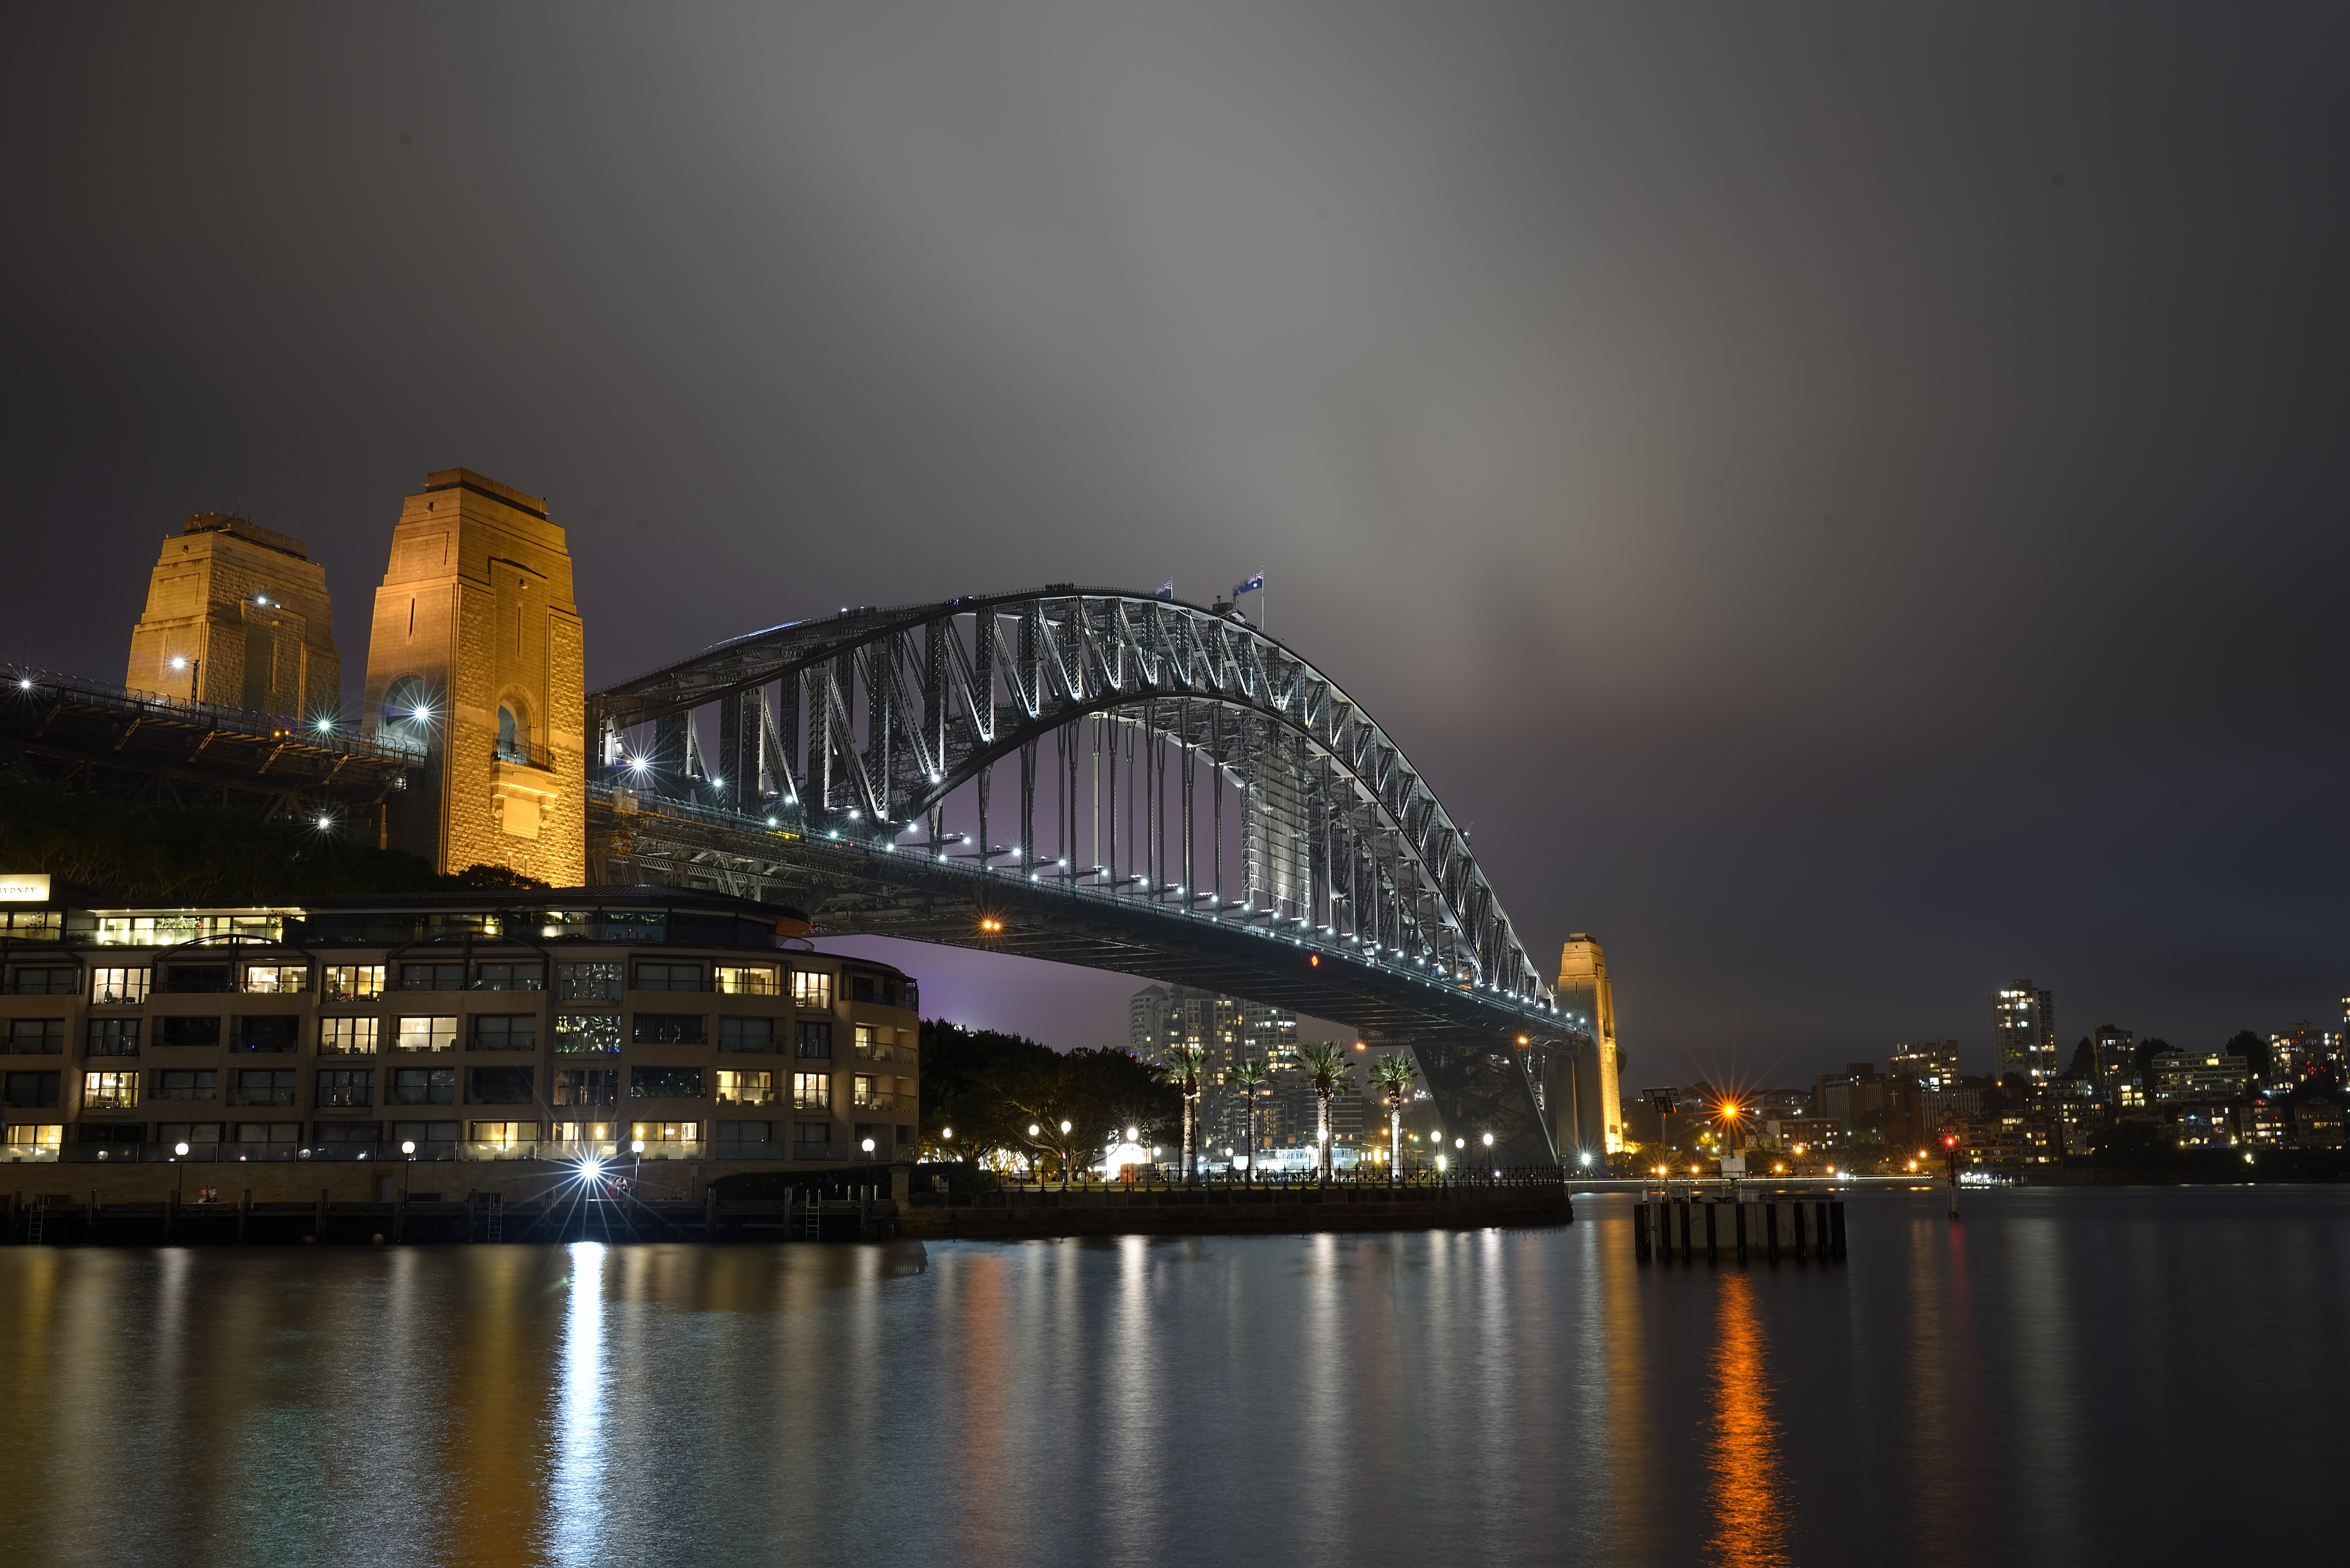
light, bridge, skyline, night, city, skyscraper, cityscape, downtown, travel, dusk, evening, reflection, lens, sydney, landmark, harbour, nikon, tourism, australia, nsw, south, long, wales, art, exposure, 35mm, new, wide, angle, shot, sigma, low, scape, d800, metropolis, aussie, human settlement, metropolitan area